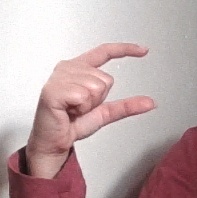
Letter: dal